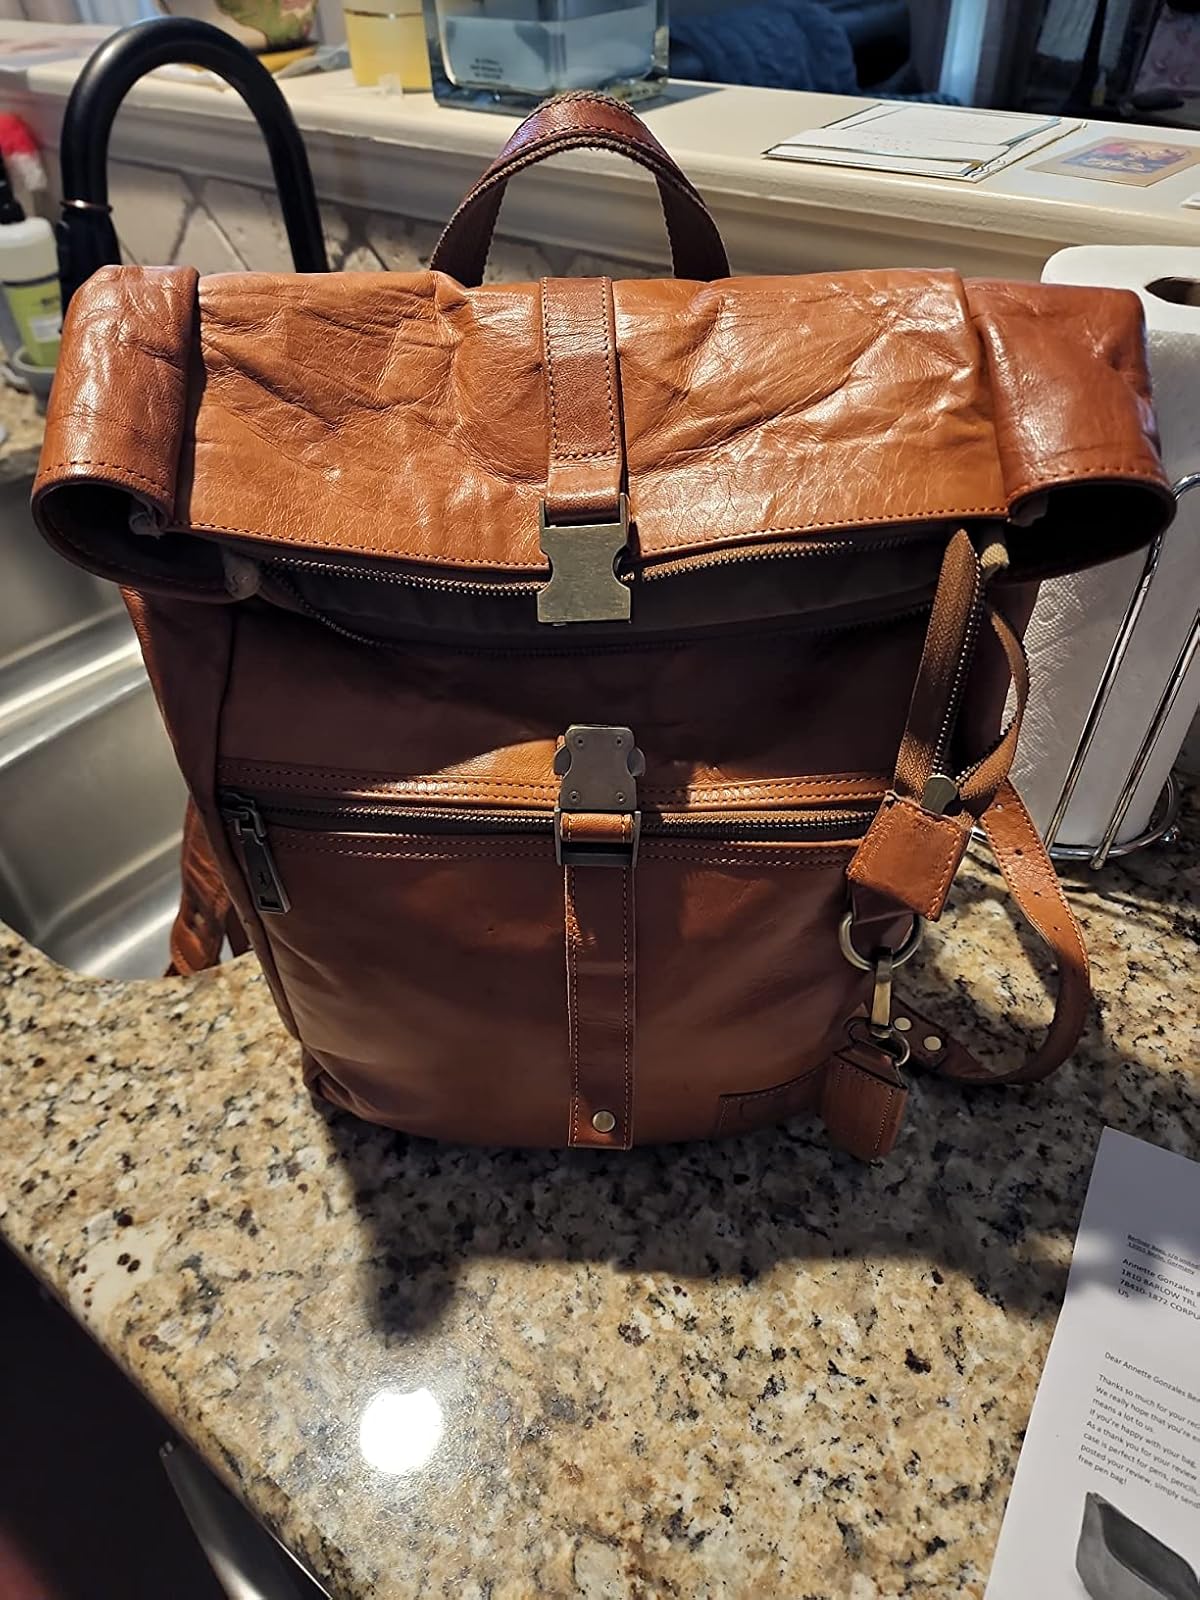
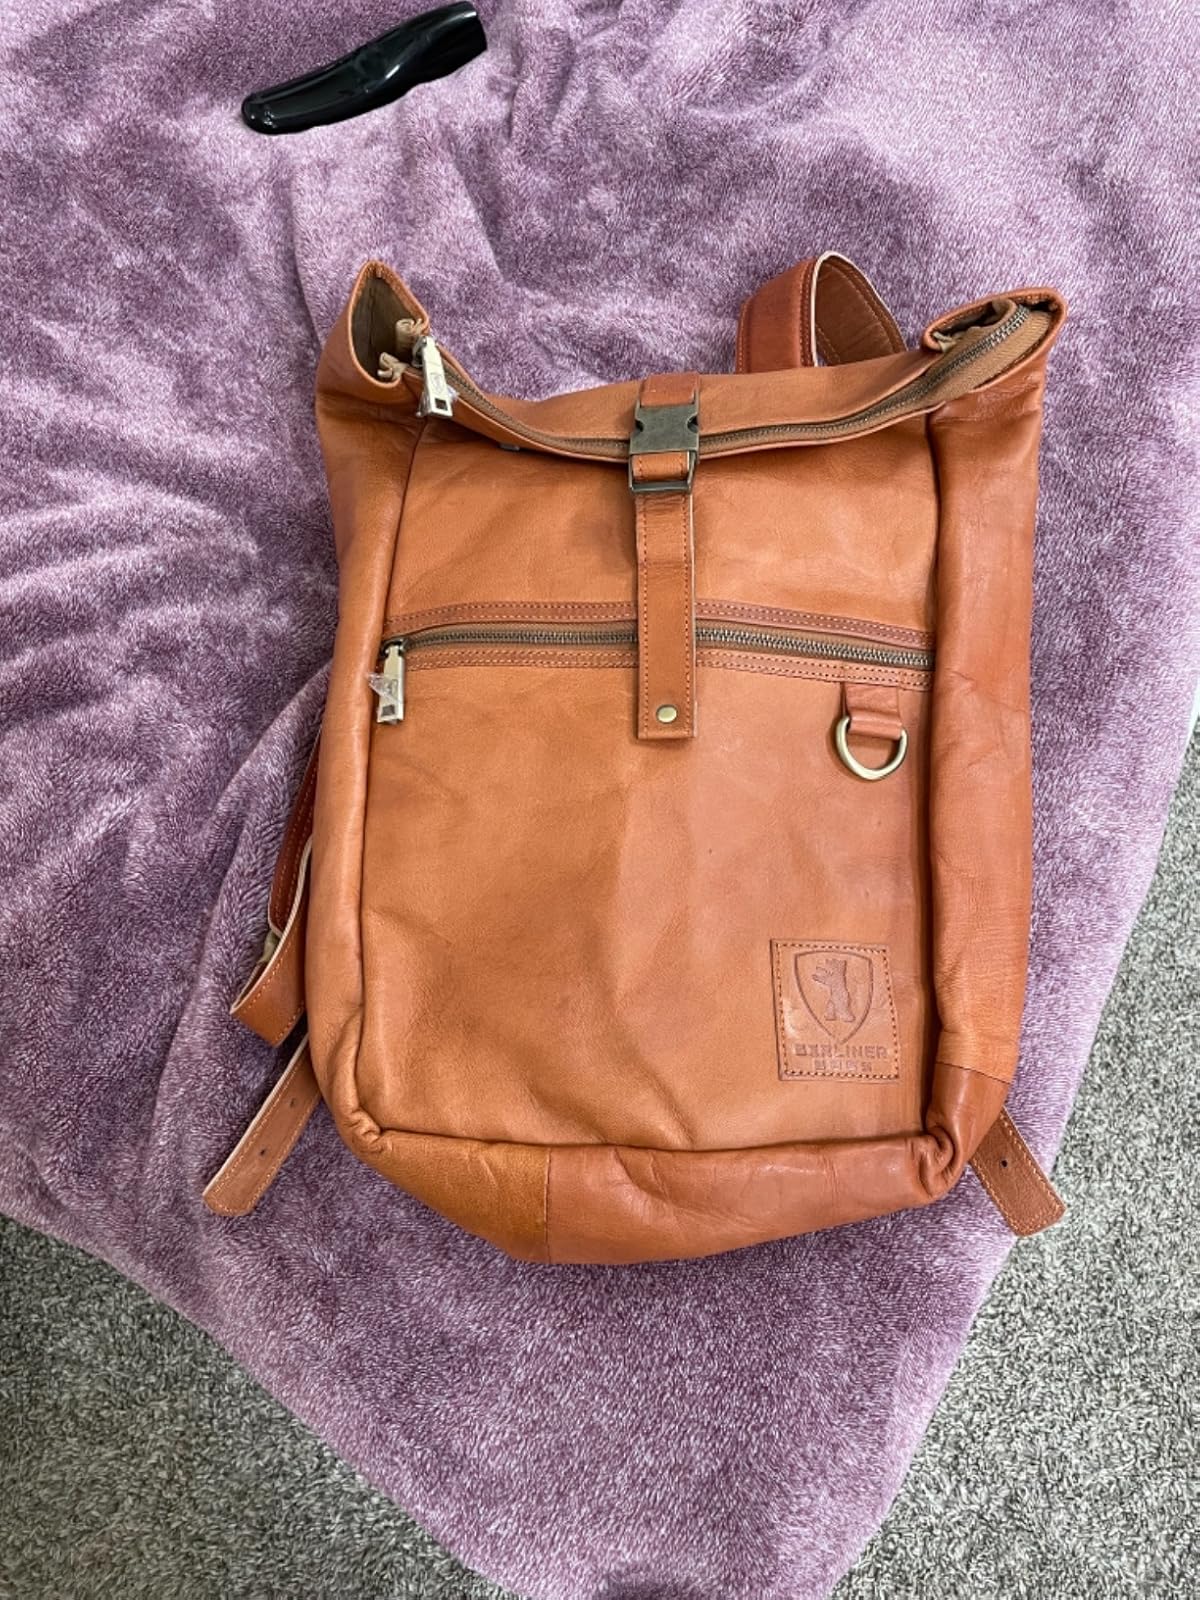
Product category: bag
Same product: yes